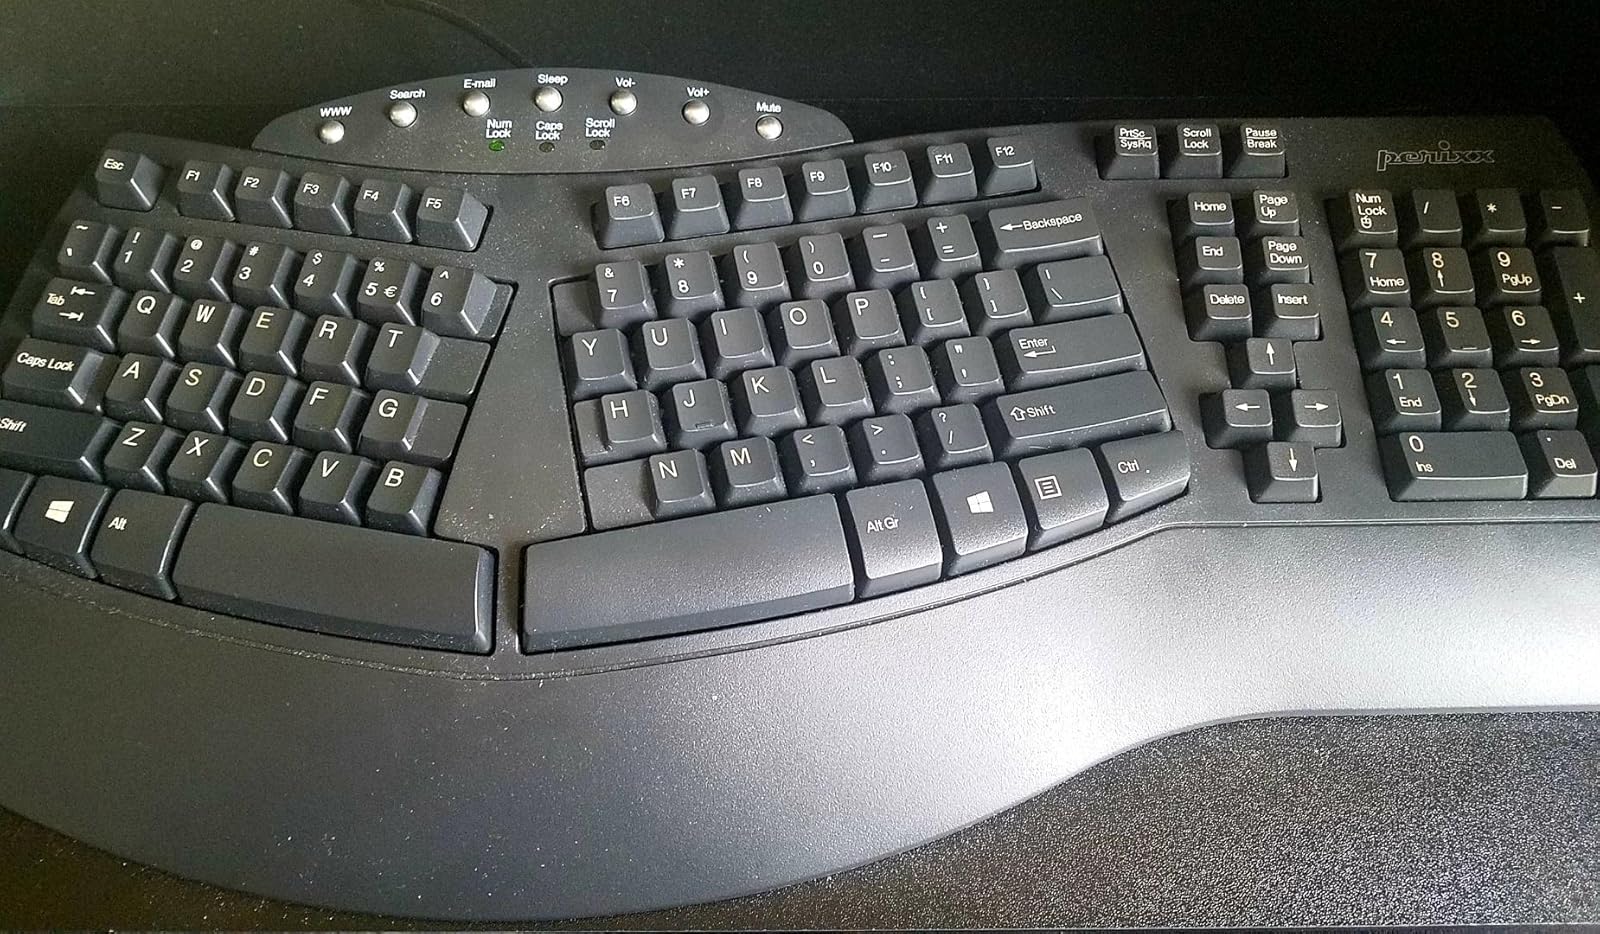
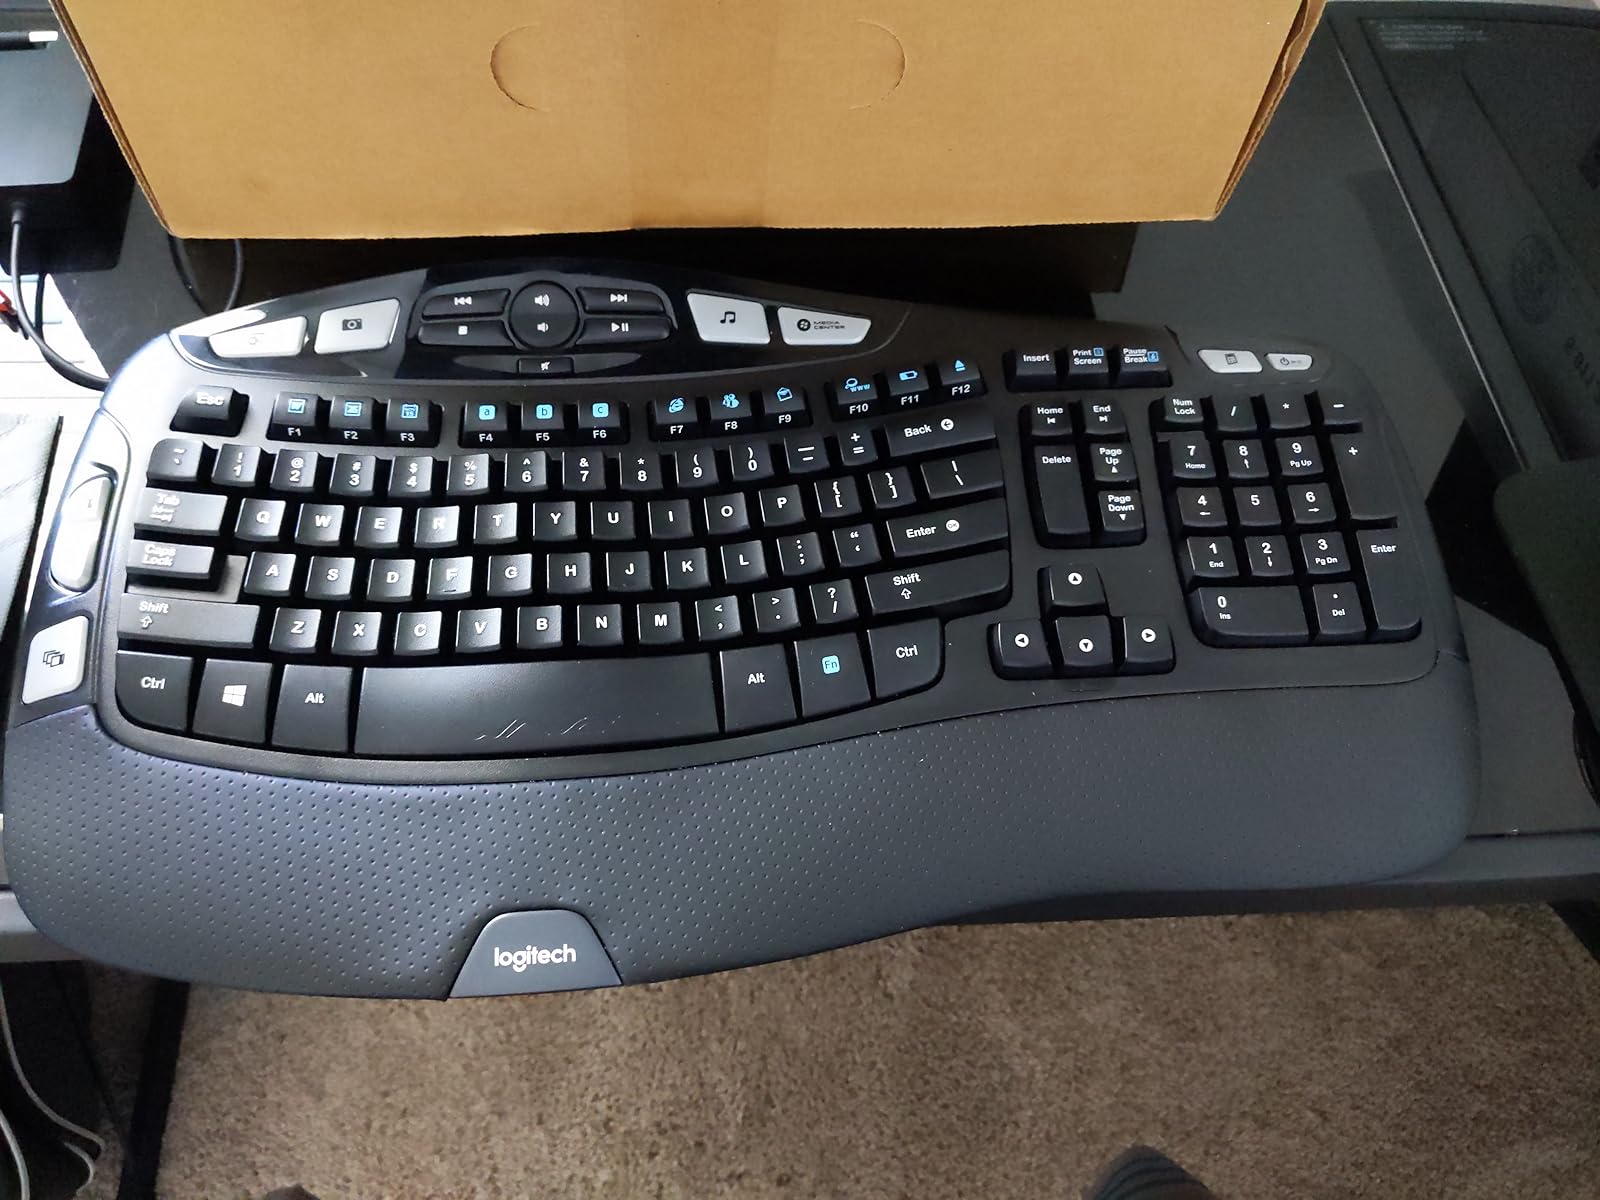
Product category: keyboard
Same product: no